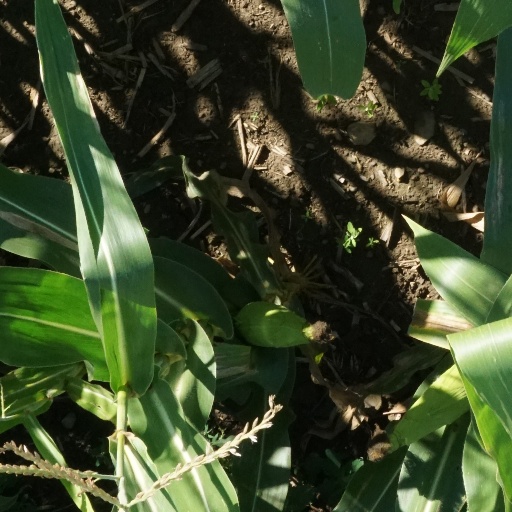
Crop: maize; corn